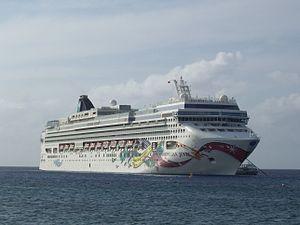
La classe Jewel est une classe de quatre navires de croisière exploitée par la société Norwegian Cruise Line.